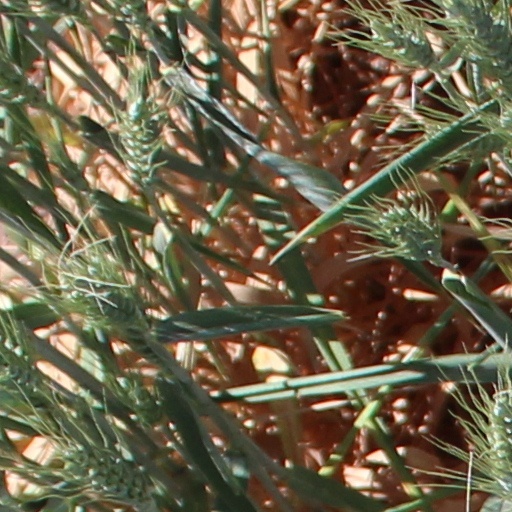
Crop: wheat